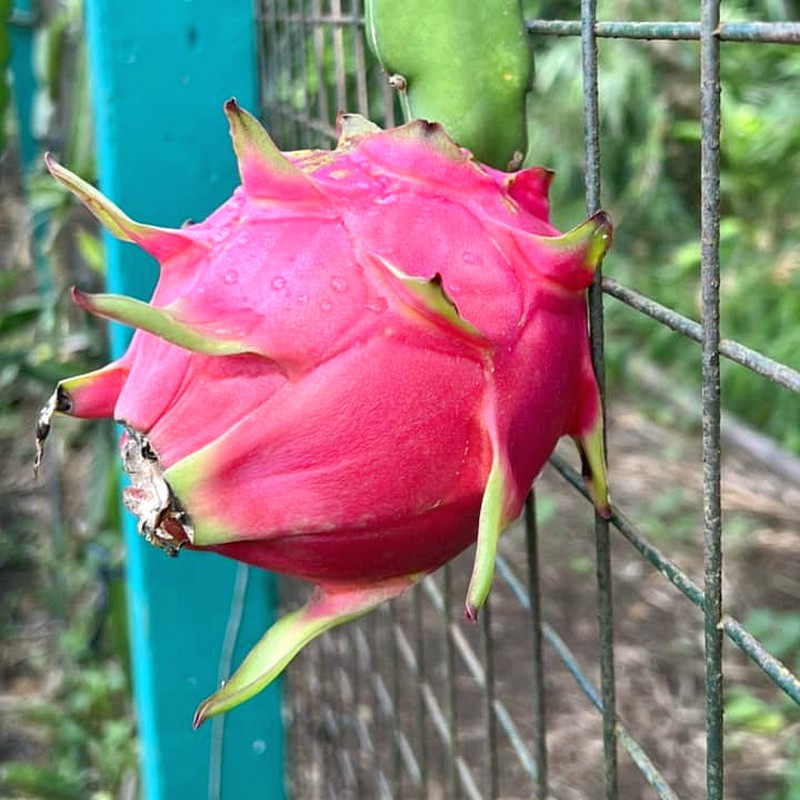
Label: Mature Dragon Fruit